Yards Brewing Company

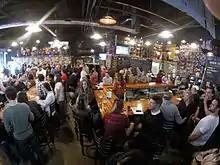
Yards - Northern Liberties Tasting Room

This partnership was short lived, and in 2007 Kehoe and the Barton family split ways. This allowed Kehoe to sign a lease on the current location property located in Northern Liberties. Within the first year at this new location Yards had brewed 6,500 barrels. In 2011 this location became the first brewery in Pennsylvania to be powered entirely by wind through a supplier agreement. It features a 100-person capacity pub-styled tasting room, featuring a 12-tap system, a century old billiards table, and a shuffleboard. That year it achieved status as a "Regional Craft Brewer" by the Brewer's Association and reintroduced the original 3.5 barrel system, "Yards One." As of 2015, the Northern Liberties location reached a capacity of 55,000 barrels and had successfully brewed 41,500 barrels.